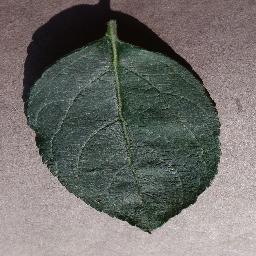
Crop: apple
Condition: healthy